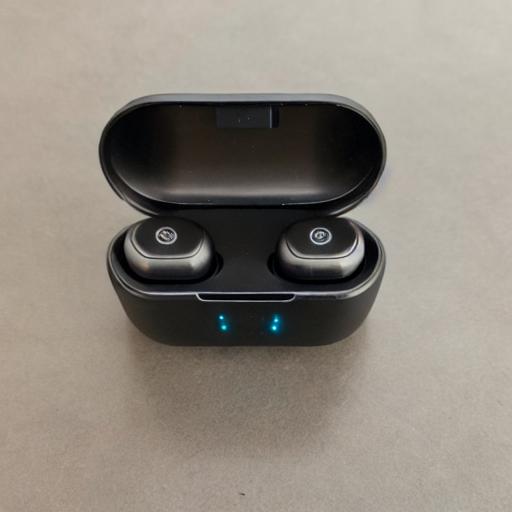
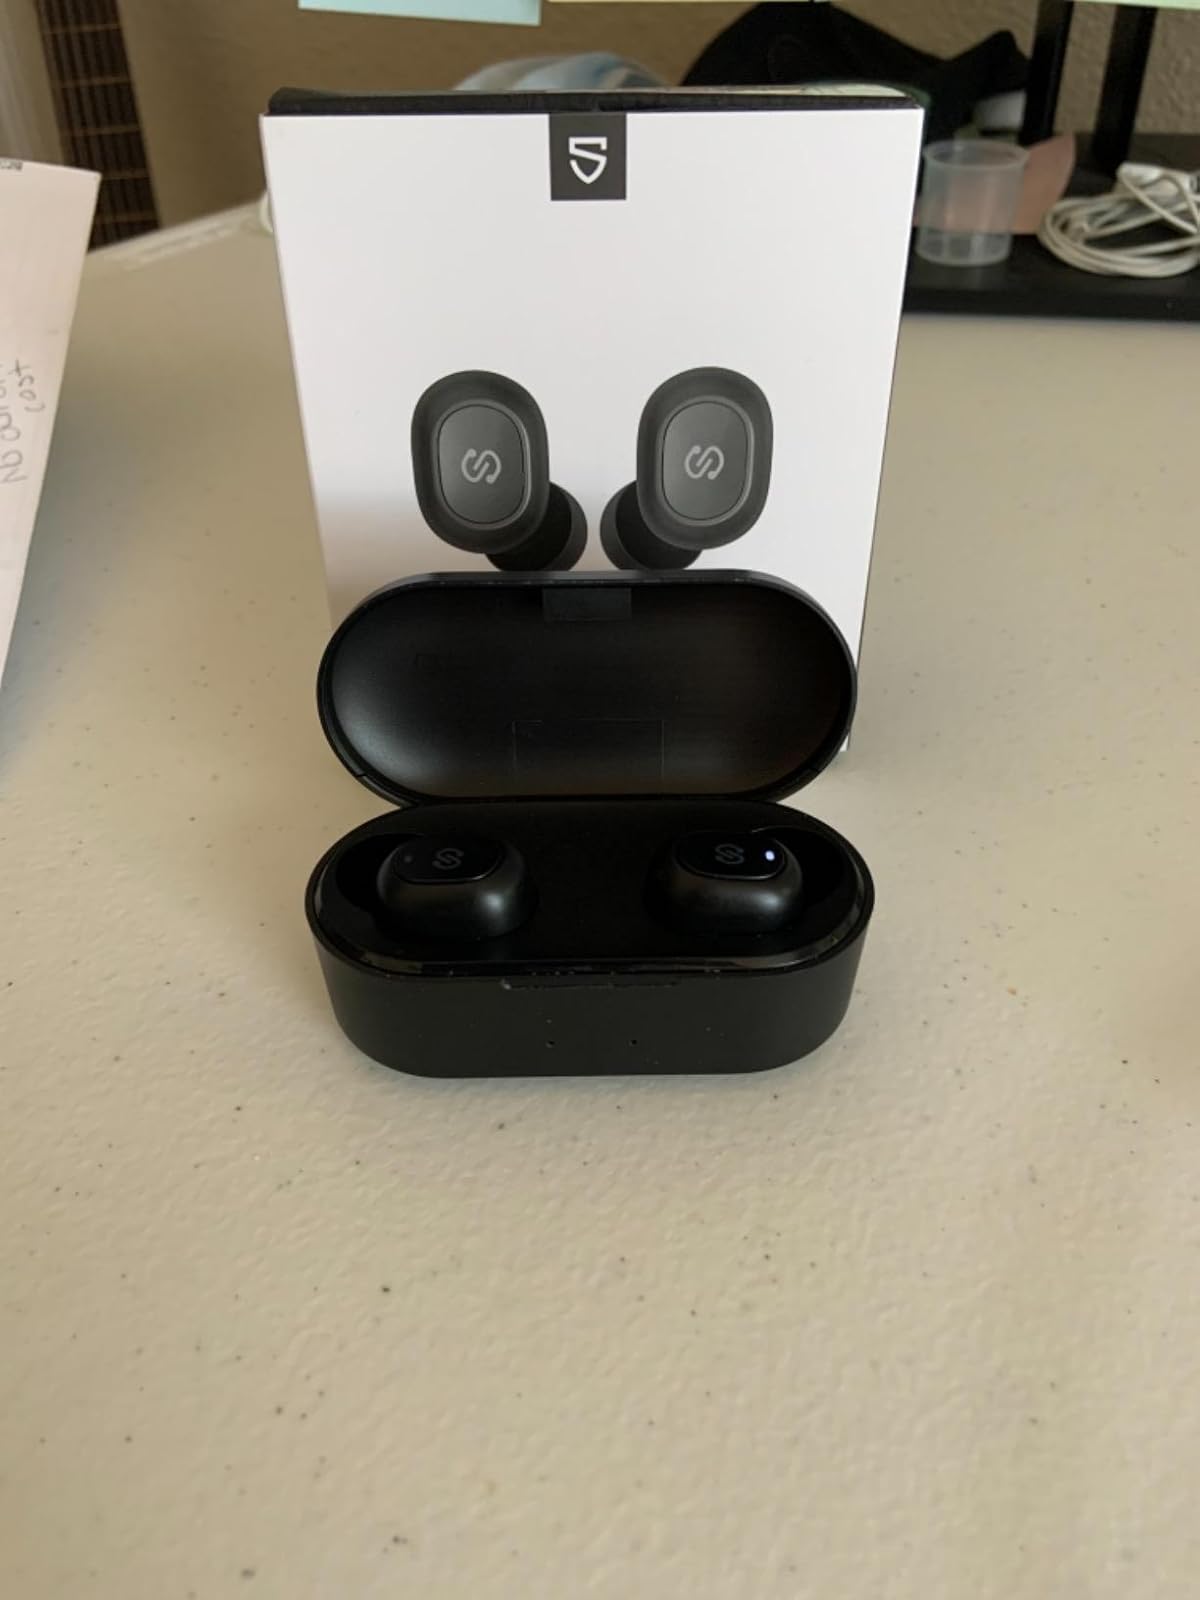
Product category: earbuds
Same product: no